2020 CMT Music Awards

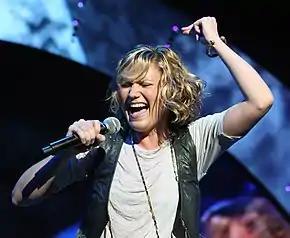
CMT Equal Play honoree, Jennifer Nettles, of superstar duo, Sugarland.

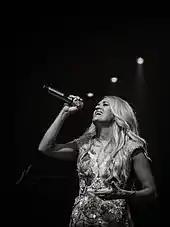
Winner of Video of the Year and Female Video of the Year, Carrie Underwood.

The 2020 CMT Music Awards were held in Nashville, Tennessee on October 21, 2020. Kane Brown, Sarah Hyland and Ashley McBryde were the hosts for the show. The CMT Music Awards are a fan-voted awards show for country music videos and television performances; Voting takes place on CMT's website.